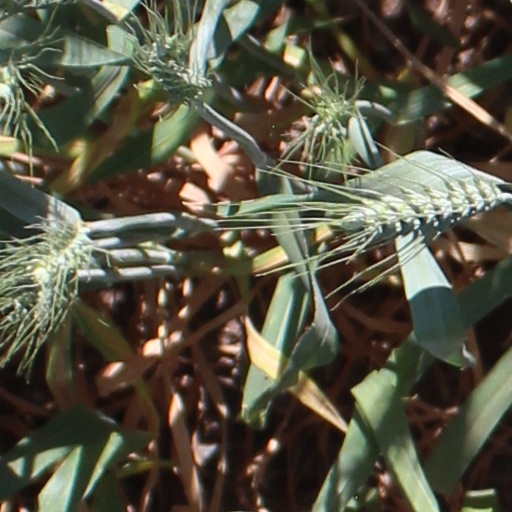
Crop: wheat